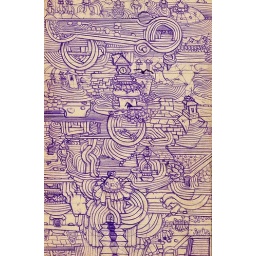
In Queens Park, Brighton there's a clock tower that I've featured in this series of line drawings.